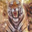
Label: tiger